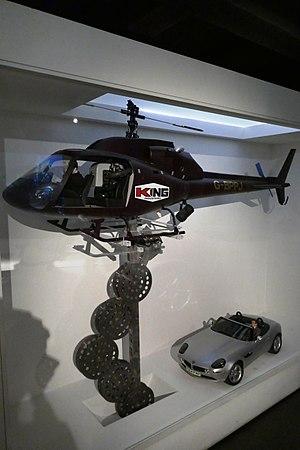
Eurocopter AS-355-F1 et modèle réduit de BMW Z8 du film ""Le monde ne suffit pas"" National Film Museum, Londres - Exposition Bond in Motion (2017)"
Le monde ne suffit pas est un film américano-britannique réalisé par Michael Apted, sorti en 1999. C'est le 19ᵉ opus de la série des films de James Bond produite par EON Productions. Pierce Brosnan y incarne James Bond pour la troisième fois. Sophie Marceau rejoint la liste des Françaises qui ont joué le rôle de James Bond girl.